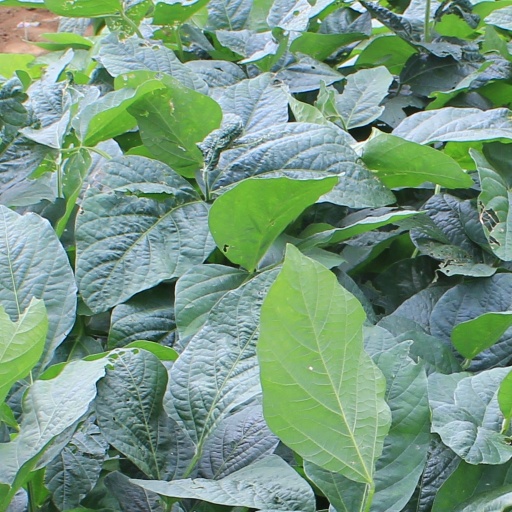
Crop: soybean